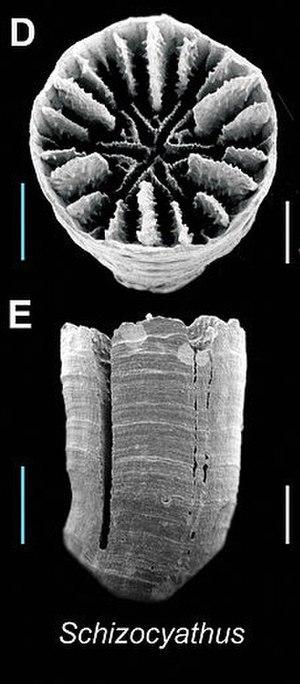
Les scléractiniaires, anciennement appelés « madréporaires », constituent le principal ordre des coraux durs, animaux de la classe des Anthozoa.
Les Schizocyathidae constituent une famille de scléractiniaires.